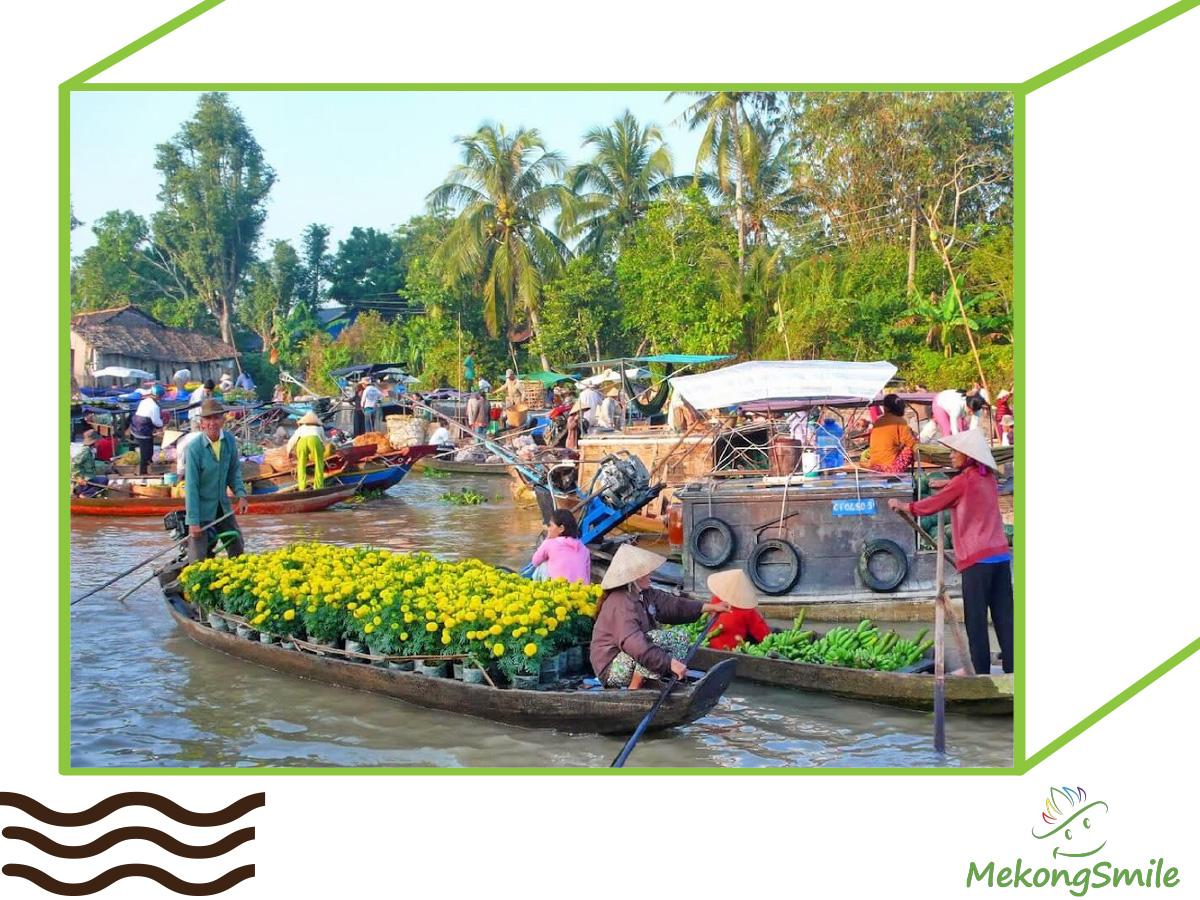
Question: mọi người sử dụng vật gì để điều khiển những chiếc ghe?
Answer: mọi người sử dụng những mái chèo để điều khiển những chiếc ghe